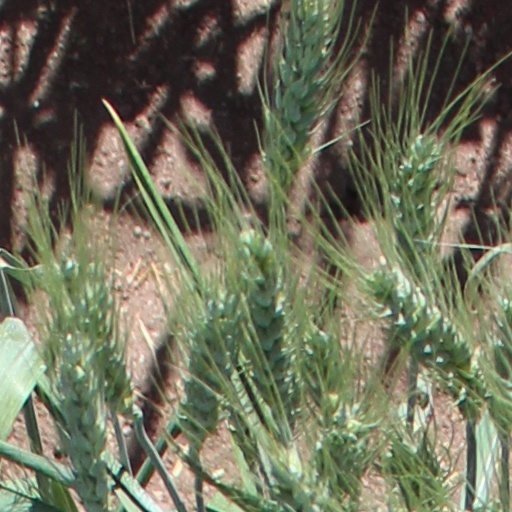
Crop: wheat